Pompton–Riverdale station

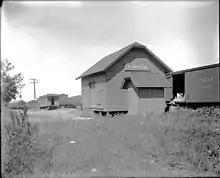
The former Pompton station,

Service at the station began on January 1, 1873 as part of the Montclair Railway, built for operations of the New York and Oswego Midland Railroad. At that time, the stop was known as Pompton. This service became a part of the New York and Greenwood Lake in December 1878, followed by the Erie Railroad in 1896. The old station depot at Pompton burned down on December 9, 1904. After the fire, the Erie Railroad turned former passenger and freight combination car no. 793 on the side of the tracks to serve as a bonafide depot for passenger service. The nearby borough of Pompton Lakes brought the Erie Railroad to a hearing of the Board of Railroad Commissioners in 1909 to complain about the state of the station. The Commissioners ordered the Erie Railroad to build a new structure at Pompton.